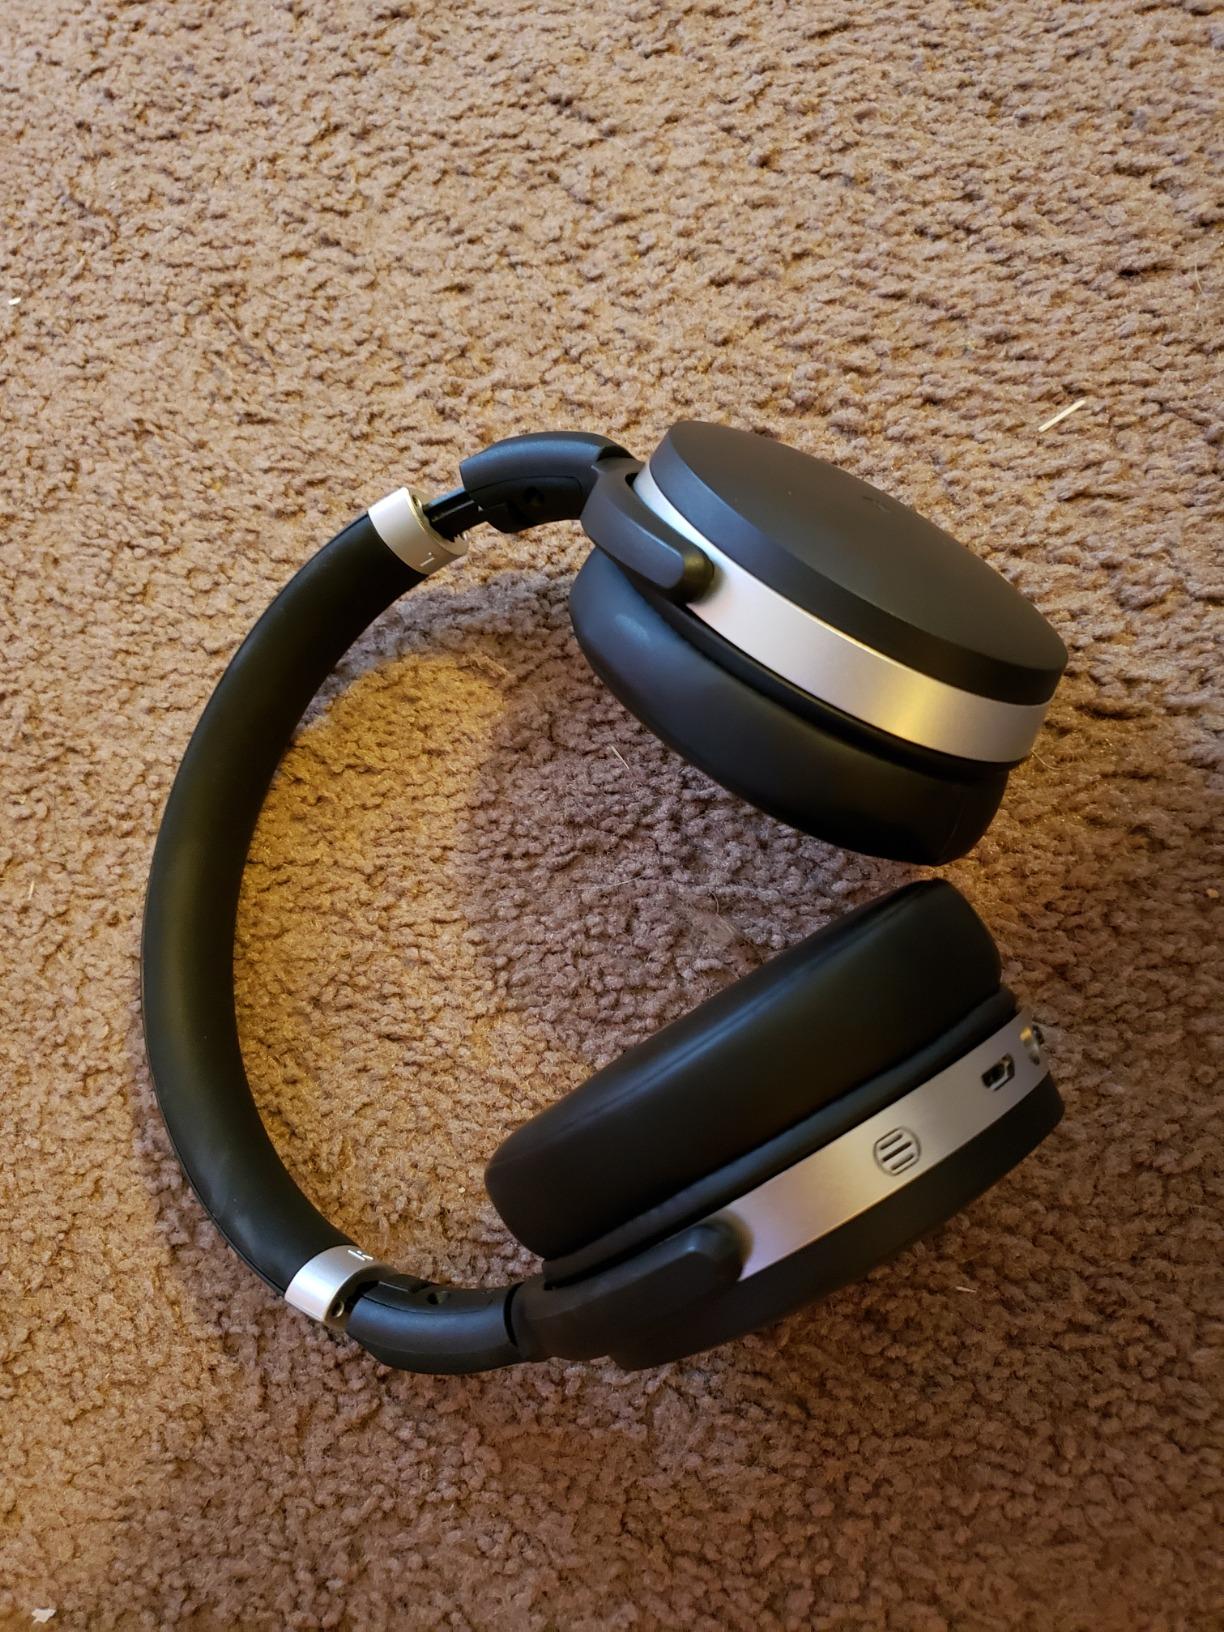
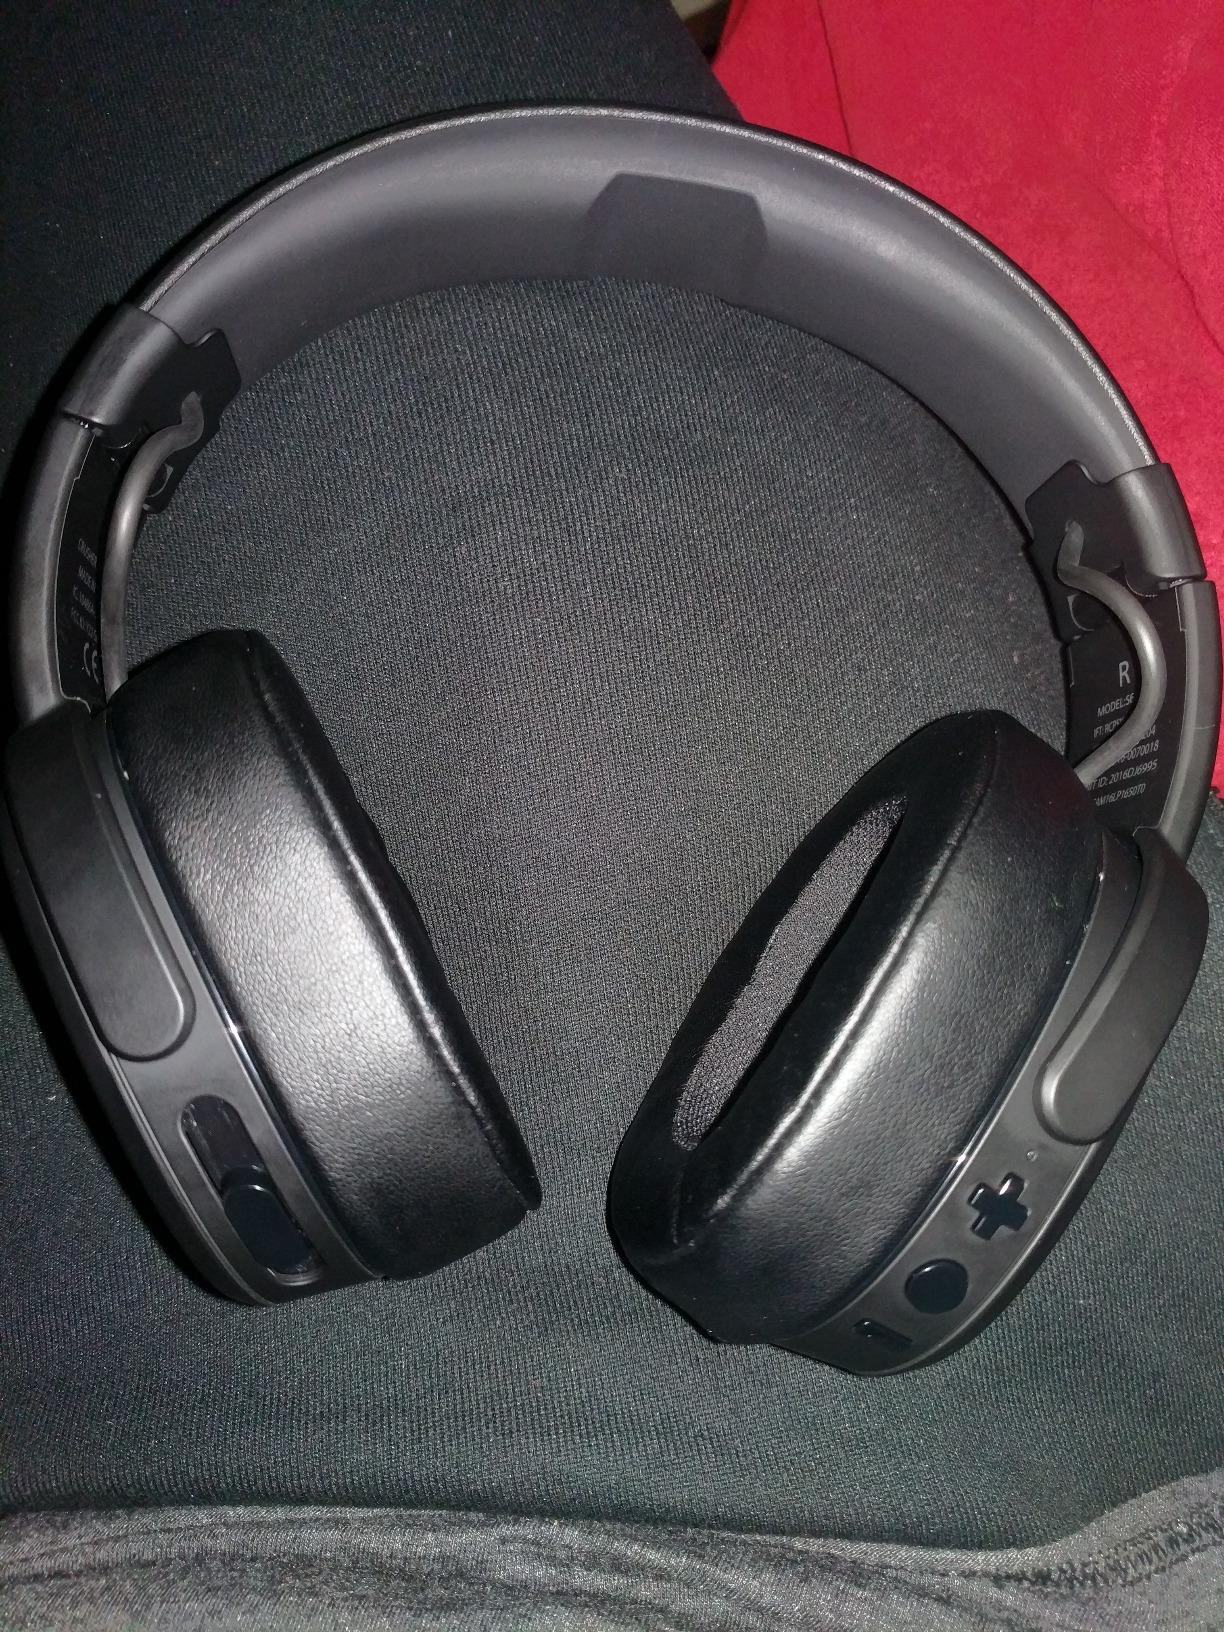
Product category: headphones
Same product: no